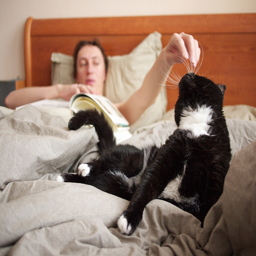
a person laying in a bed with a cat
a cat is being fed by it's owner in a bed.
The person is taking a break from reading to pet their cat
A woman is petting a black and white cat in bed.
A man laying in bed with a book and a cat.